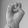
ASL letter: E